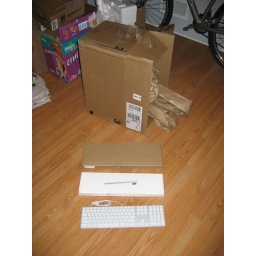
View this from bottom to top: the keyboard was in the white box, in the little brown box in the GIGANTIC brown box.